Daniel Abraham Gaddie

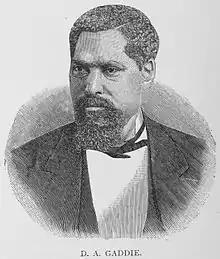
Gaddie in 1887

Daniel Abraham Gaddie (May 21, 1836 – November 13, 1911) was a Baptist preacher in Louisville, Kentucky. He was known for his leadership in state and national Baptist organizations.